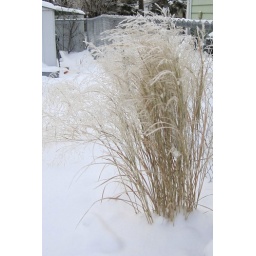
Arlene's grass by the house